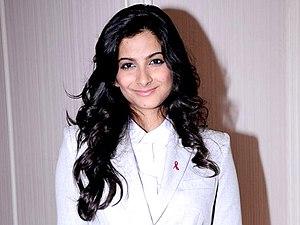
Rhea Kapoor, née le 5 mars 1987 à Bombay, est une productrice indienne. Elle a produit Aisha, Khoobsurat et Veere Di Wedding. Rhea est également co-fondatrice de la marque de vêtement "Rheson" qu'elle a créée conjointement avec sa sœur, l'actrice Sonam Kapoor.